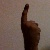
The image shows a hand gesture representing the number 1 in Indian Sign Language.